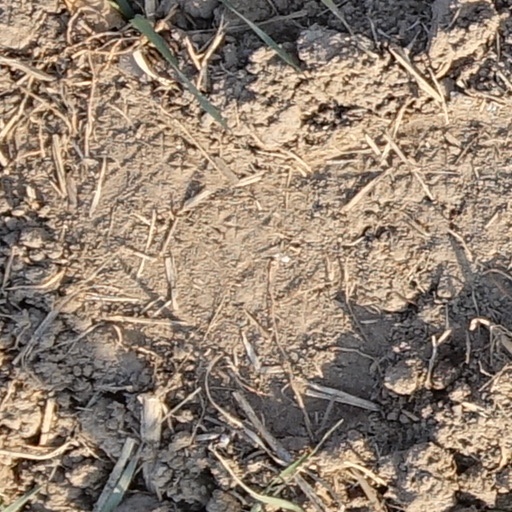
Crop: wheat